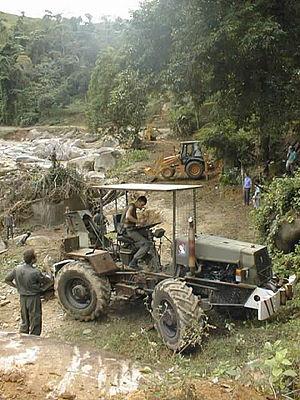
Des militaires français en train de rétablir une route près de Morales
L'ouragan Mitch fut le deuxième plus meurtrier et l'un des plus puissants ouragans enregistrés dans le bassin Atlantique, avec des vents atteignant 290 km/h. Mitch était le treizième cyclone tropical, le neuvième ouragan, et le troisième ouragan majeur de la saison cyclonique 1998. À l'époque, Mitch était l'ouragan du bassin Atlantique le plus fort jamais observé au mois d'octobre, depuis dépassé par l'ouragan Wilma durant la saison cyclonique 2005. Il fut alors aussi classé comme le quatrième ouragan atlantique le plus intense depuis que sont enregistrées des données météorologiques, bien qu'il soit passé à la septième place depuis.
L'opération Cormoran est une opération extérieure humanitaire conduite par les forces armées françaises en Amérique centrale à la suite de l'ouragan Mitch en octobre-novembre 1998.